Luisenschule (Posen)

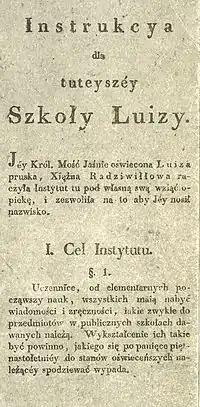
First Luisenschule rulebook

Luisenschule (initially in , later in ) was a female school, open in Posen in the years of 1830–1919. Until 1873 it was operated as a private establishment, managed by the Luisenstiftung foundation; afterwards it was incorporated into the official Prussian education system. Its prestigious character attracted girls from high- and mid-range bourgeoisie; the school was particularly recognized for teaching music and arts in general. Since 1841 Luisenschule operated jointly with Lehrerinnen-Seminar, female teachers' seminar. The school was designed as a German-Polish institution, though since the mid-19th century the Polish ingredient went into decline; by the end of the century Luisenschule pursued a militantly patriotic Prussian education model. Periodically Jews formed a significant fraction of the girls. Luisenschule students who became public figures in the realm of German politics, science and arts were Auguste Schmidt, , Elise Ekke, and Hedwig Landsberg.